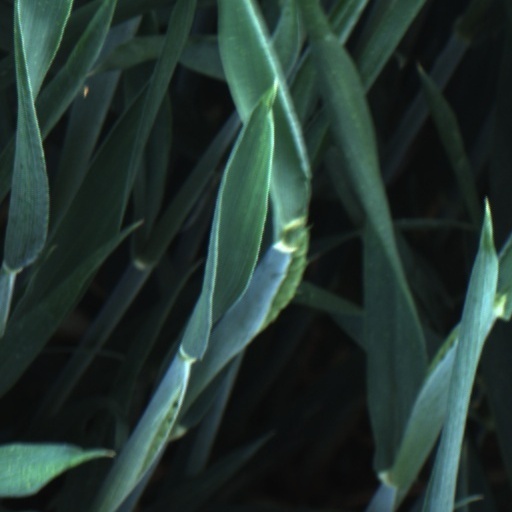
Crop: wheat